WFLX

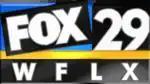
WFLX's signature logo, used from 1995 until 2008.

WFLX was to begin operations in August 1982 but delays pushed the sign-on date back to October 1, 1982, as an independent station, the market's first. Originally owned by Malrite Communications, it ran a programming lineup typical of independent stations at the time—early-morning cartoons, older sitcoms later in mornings, movies in early afternoons/prime time (hence the slogan "South Florida's Free Movie Station"), classic sitcoms in the late-afternoon, and current sitcoms during early/late-evenings. WFLX originally operated from studios located on West Blue Heron Boulevard/SR 708 in Riviera Beach. Unlike most independents, the amount of children's programming seen on WFLX during this time was low compared to similar stations in other markets, a trend owing to the older demographics of the West Palm Beach area; instead, the station focused on its movies, owning a library of 3,600 titles by 1984. The station was an aggressive promoter, using a red macaw named Firecracker as its mascot in station advertisements and events, playing movie requests from viewers and counterprogramming West Palm Beach's three network-affiliated stations.